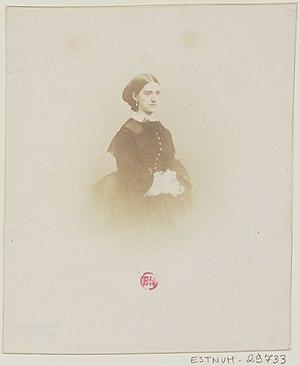
Portrait de Constance Quéniaux (1832-1908), danseuse du ballet de l'opéra de Paris, modèle de Gustave Courbet pour le tableau l'Origine du Monde, photographie de Nadar.
Constance Quéniaux née le 9 juillet 1832 à Saint-Quentin et morte le 7 avril 1908 à Paris est une danseuse de l'opéra de Paris et une courtisane française, qui fut l'un des modèles de Gustave Courbet. Elle a également été une philanthrope de la ville de Cabourg.
L'Origine du monde est un tableau de nu féminin réalisé par Gustave Courbet en 1866. Il s'agit d'une huile sur toile de 46 × 55 cm, exposée au musée d'Orsay depuis 1995.
Le Sommeil, aussi intitulé Les Deux Amies, les Dormeuses et Paresse et Luxure, est un tableau peint par Gustave Courbet. Cette œuvre représente deux femmes se reposant après une relation charnelle. Elle a été réalisée en 1866 pour le collectionneur Khalil-Bey et est maintenant conservée au Petit Palais de Paris.